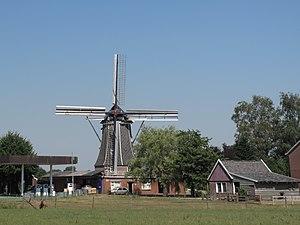
De Heurne est un village appartenant à la commune néerlandaise d'Aalten. En 2008, le village comptait 1 009 habitants.